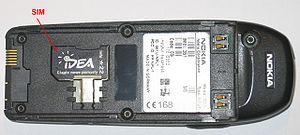
Global System for Mobile Communications est une norme numérique de seconde génération pour la téléphonie mobile. Le groupe de travail chargé de la définir a été établi en 1982 par la Conférence européenne des administrations des postes et télécommunications.